Rafael Ortega (baseball)

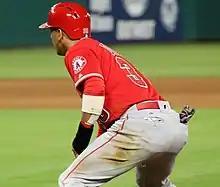
Ortega with the Los Angeles Angels in 2016

Rafael Ángel Ortega García (born May 15, 1991) is a Venezuelan professional baseball outfielder in the New York Mets organization. He has previously played in Major League Baseball (MLB) for the Colorado Rockies, Los Angeles Angels, Miami Marlins, Atlanta Braves, Chicago Cubs, and Chicago White Sox.